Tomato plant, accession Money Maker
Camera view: vertical (180 deg); turntable rotation: 60 degrees
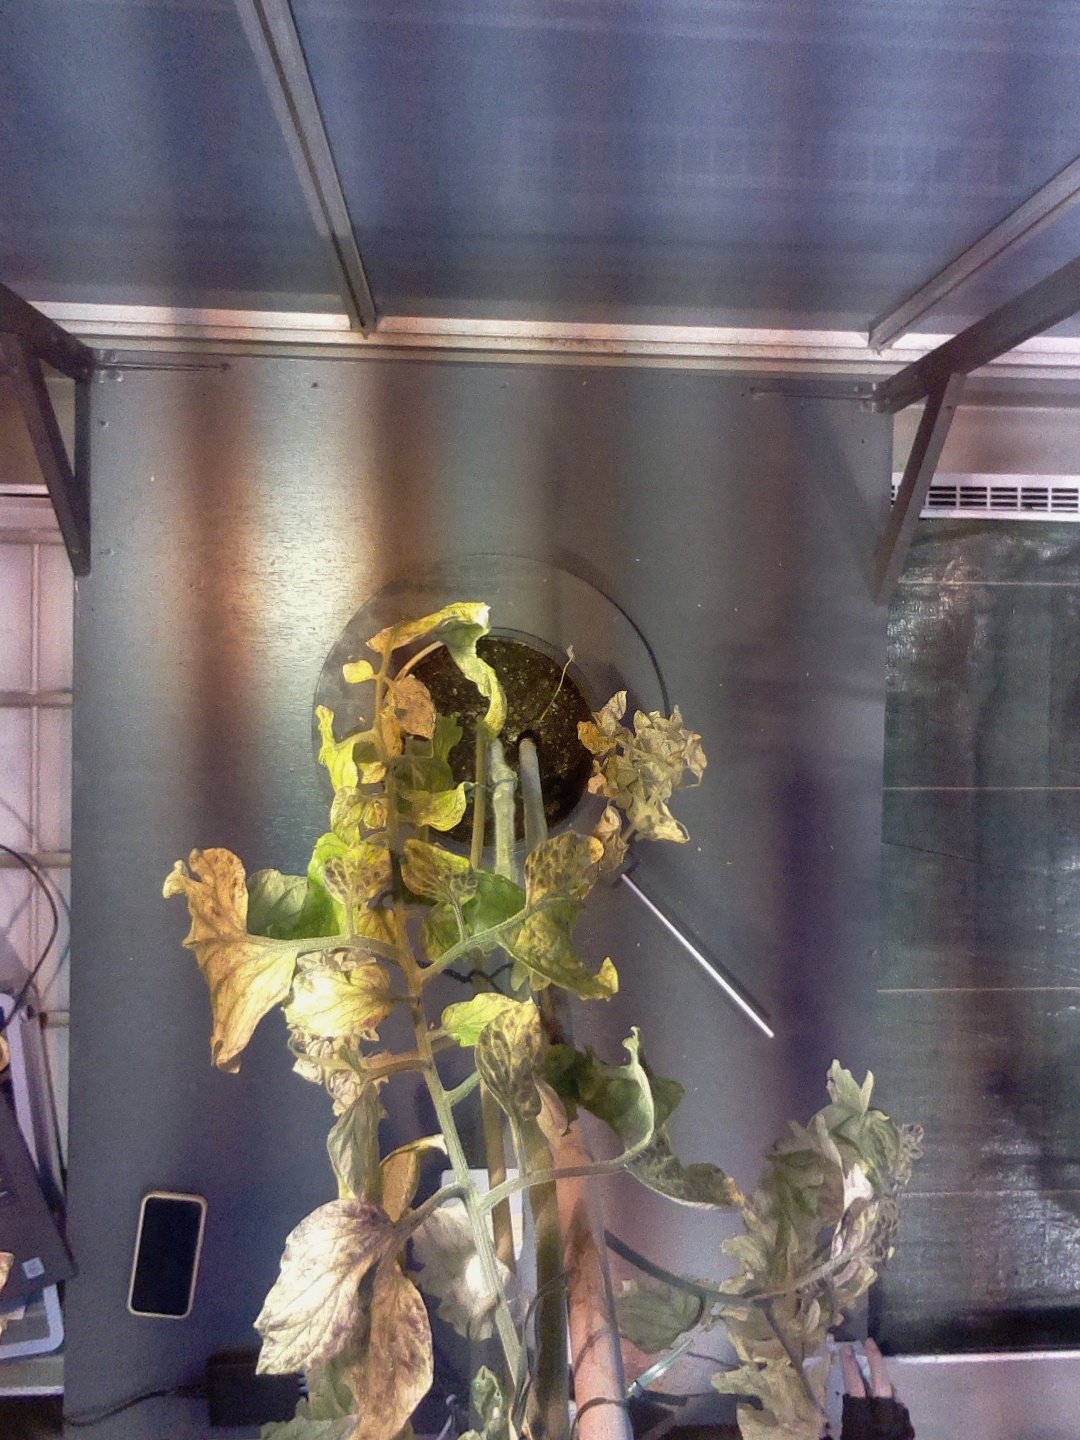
BBCH growth stage 86: 60%-70% of fruits show typical fully ripe color